Communism in Brazil

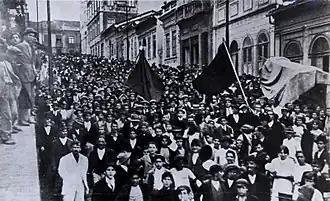
Workers carrying red flags at a demonstration in São Paulo during the 1917 general strike

On 8 January 1858, a total of 80 typographers from 3 daily publications ("Jornal do Commercio", ' and ') refused to work simultaneously. The workers published a bulletin, titled "Jornal dos Typographos", stating their demands for better pay in light of increasing food prices. They further explained that the strike was a last resort after being denied a raise on multiple occasions, as they had not seen an increase in pay since 1855. The result of the typographers' strike is not known; it lasted until at least 12 March 1858, the date of the last issue of "Jornal dos Typographos" before it was sold.